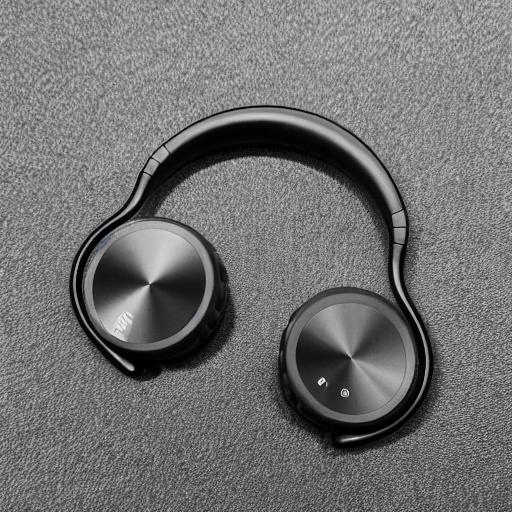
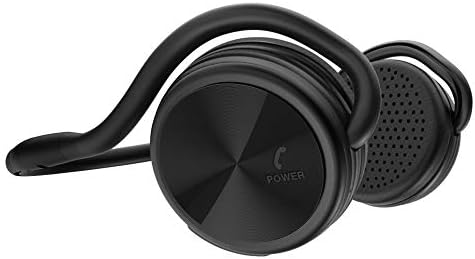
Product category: headphones
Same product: no